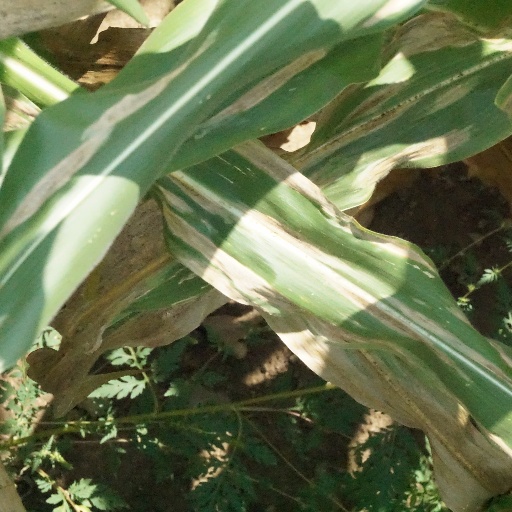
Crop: maize; corn